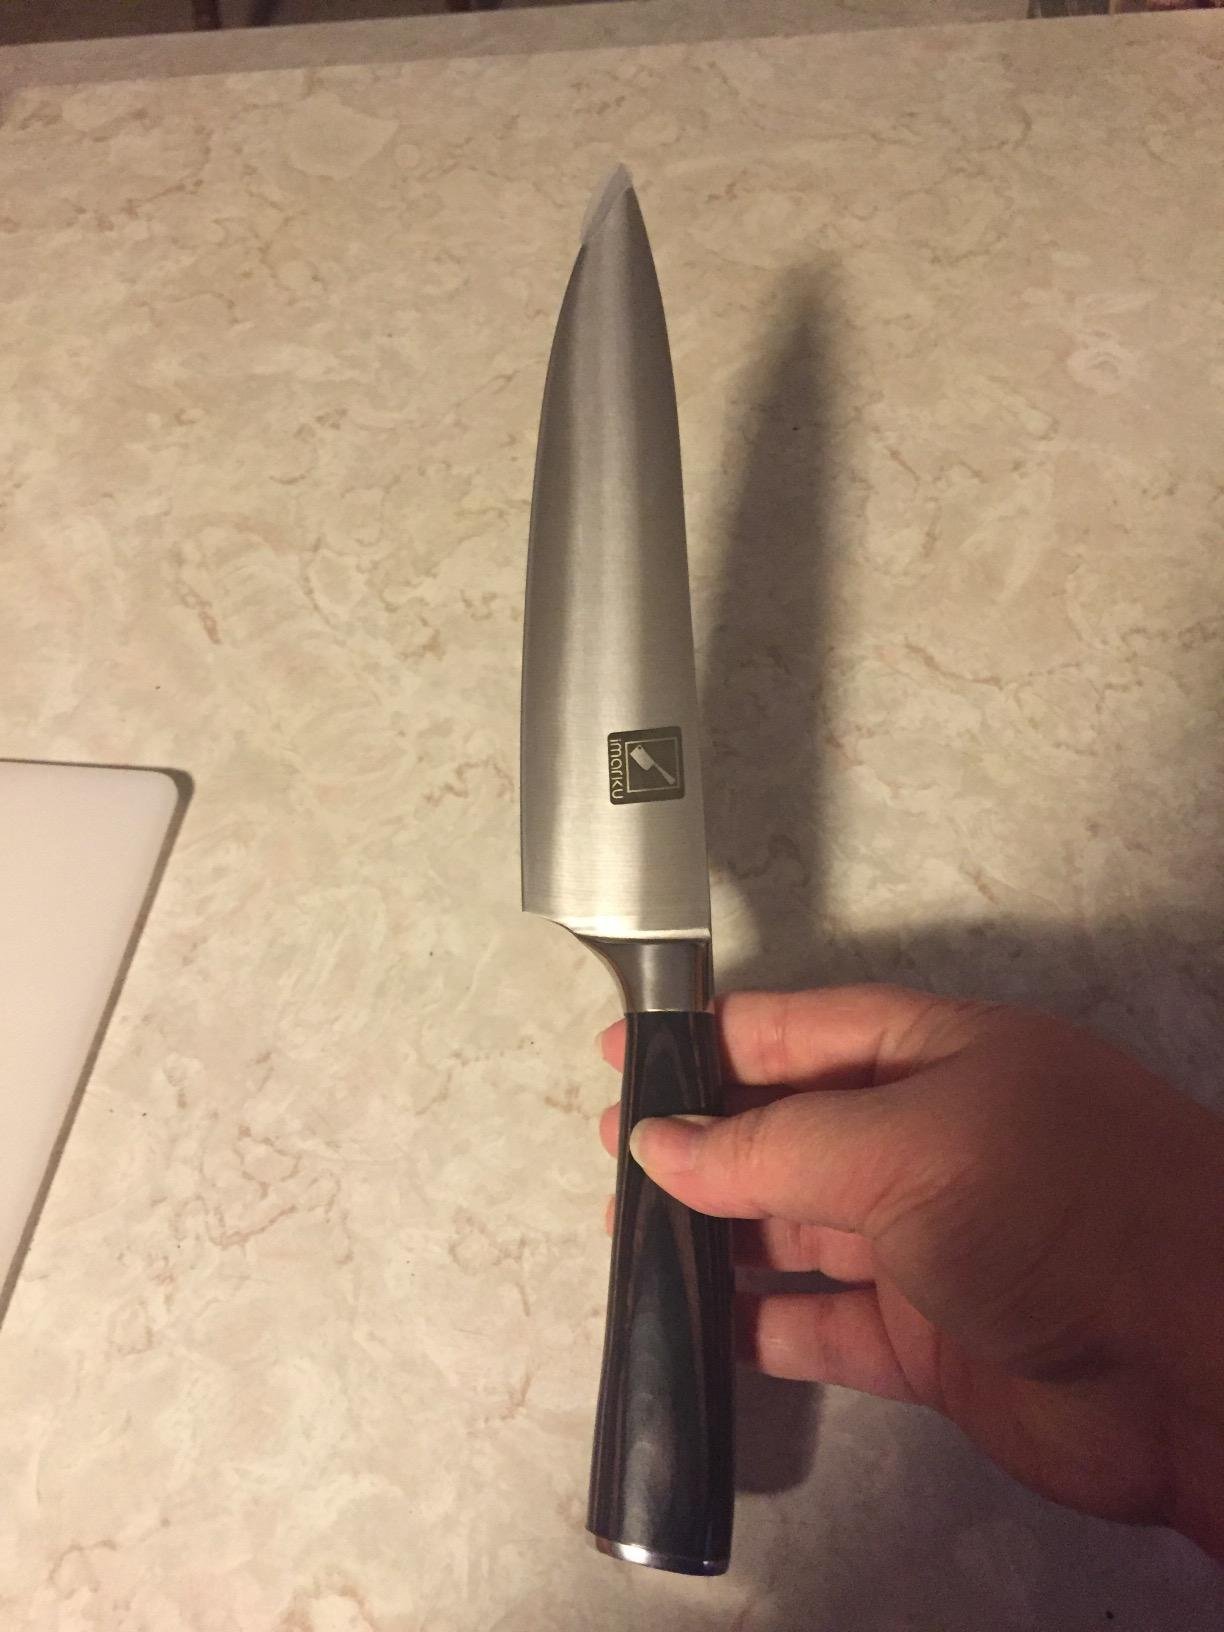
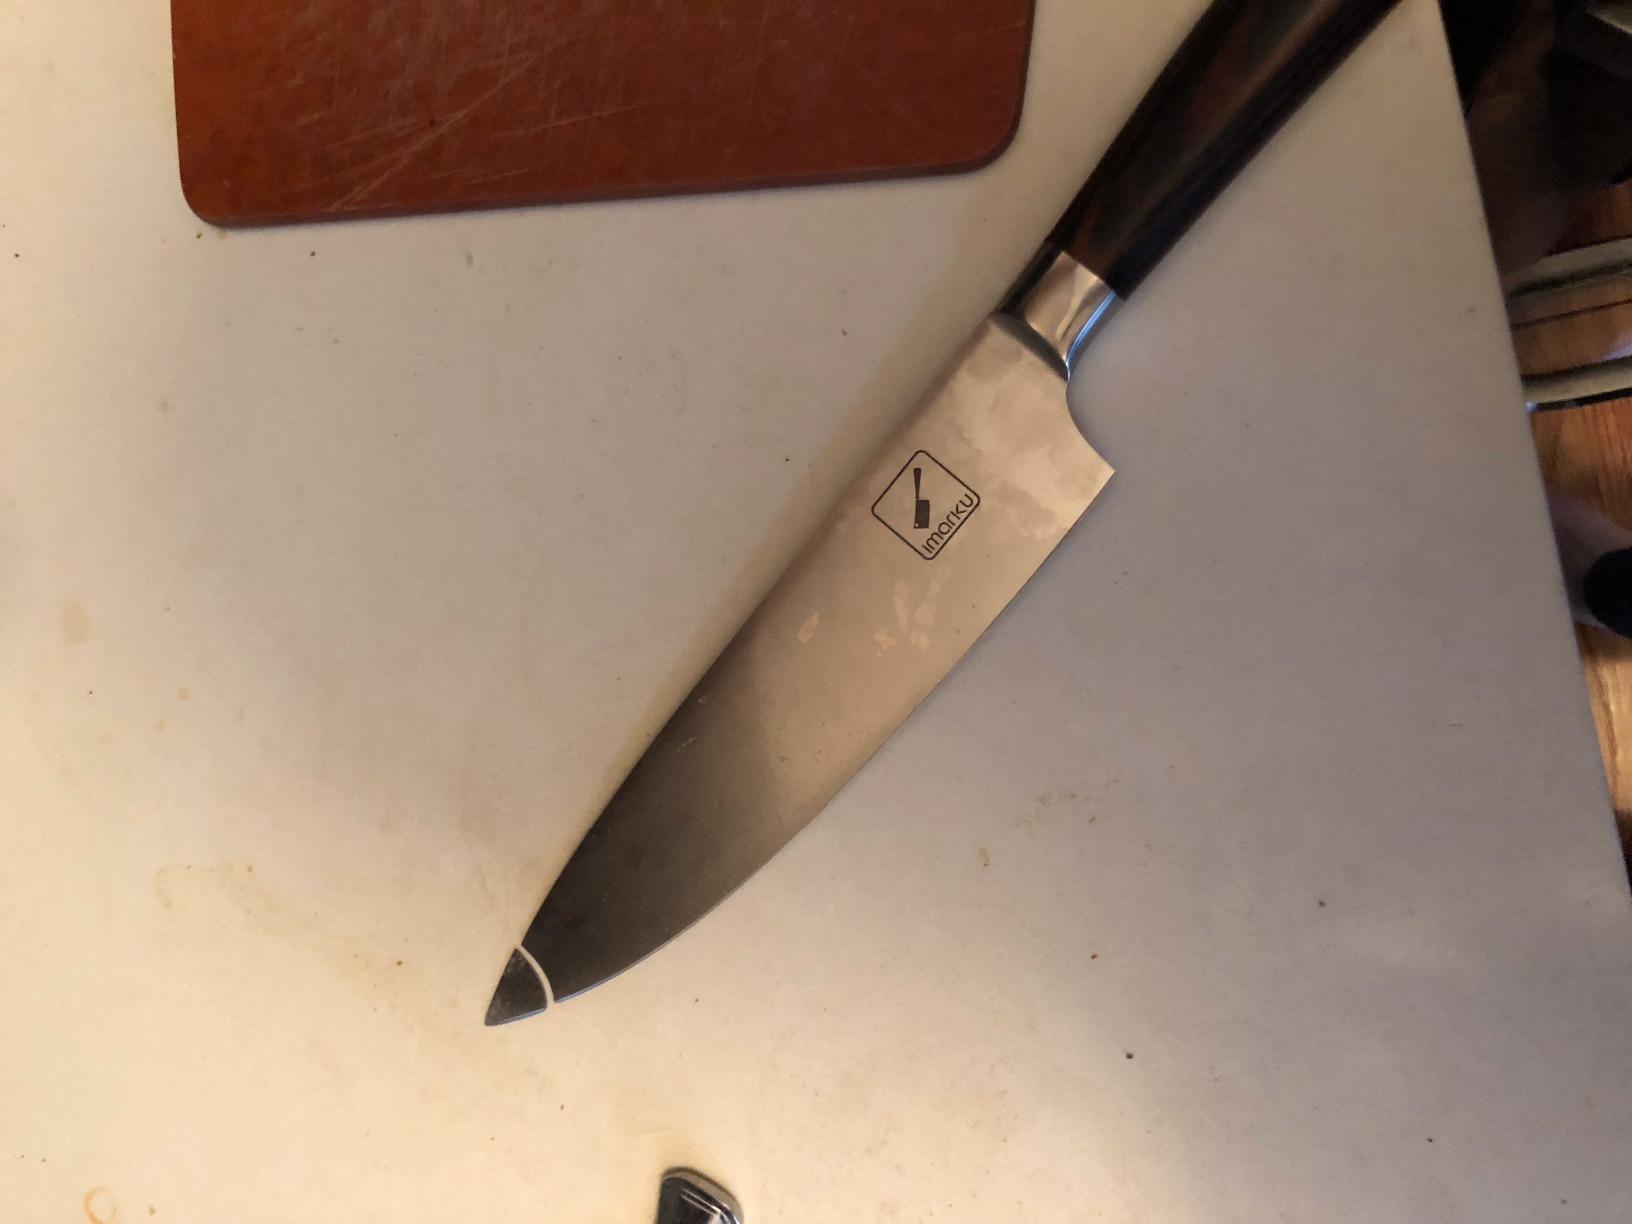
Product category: items_knife
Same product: yes